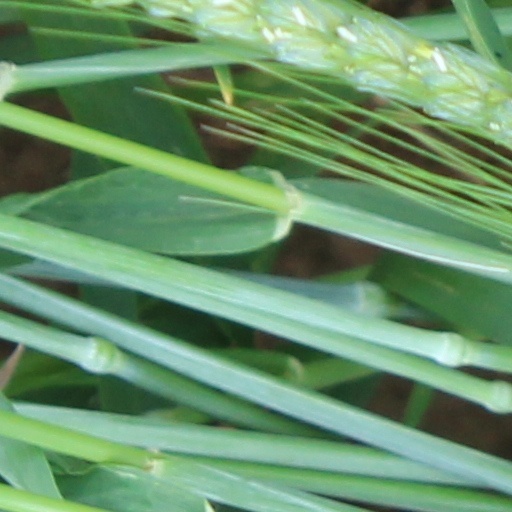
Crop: wheat